John Harrison Mills

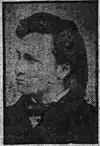
John Harrison Mills,

Mills's company began to engage in hand-to-hand combat at the front line when he was struck down, and evacuated by ambulance as a retreat was called. One report stated that his leg had been shattered, and Mills later called it a knee injury, but it was a bullet lodged through the front of his pelvis which was removed from the back side. "They cut where I told them and when they pulled it out the suction made a noise... a sort of whistle that I will never forget." Some reports were that he nearly died and Mills gained the title "the name who would not die". He was registered as totally disabled.